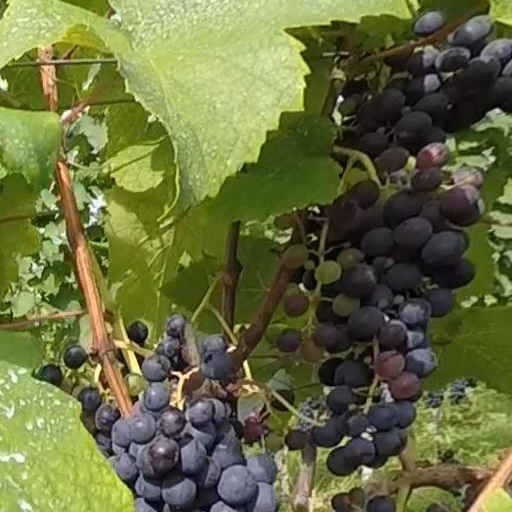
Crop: grape